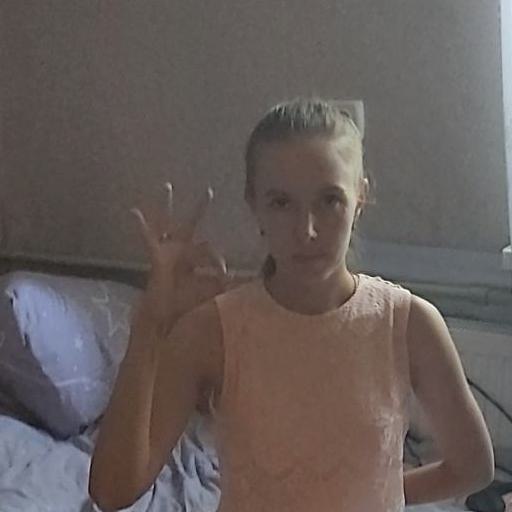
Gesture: ok